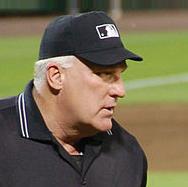
Age: 51